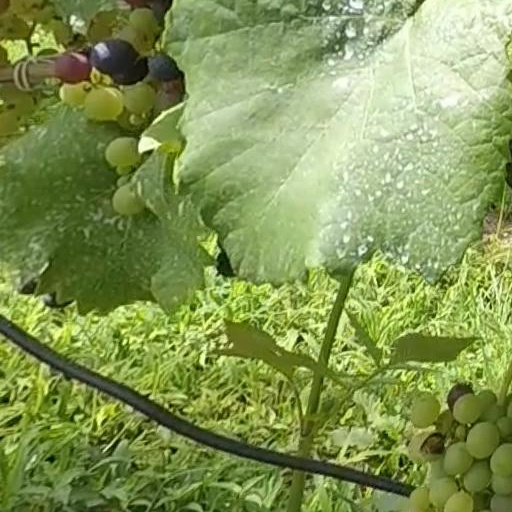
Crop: grape